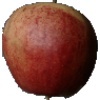
Label: red_apple